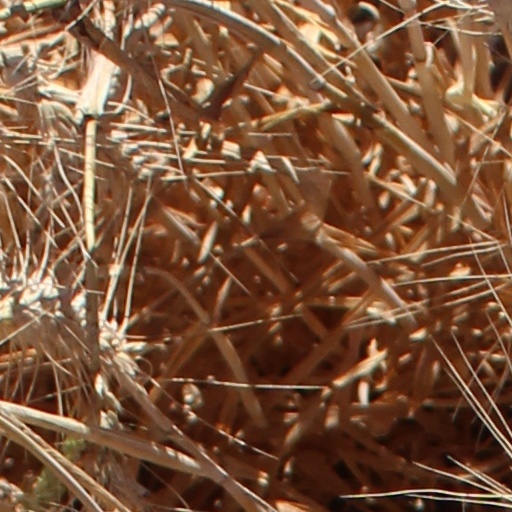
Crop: wheat